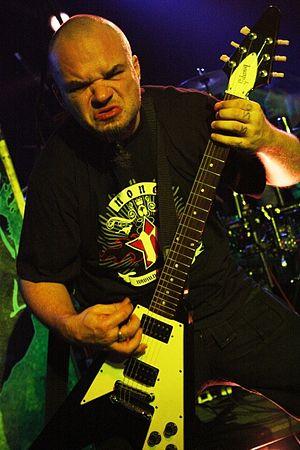
Acid Drinkers est un groupe de heavy metal polonais, originaire de Poznań. Formé en 1986, le groupe comprend initialement le bassiste et chanteur Tomasz « Titus » Pukacki, les guitaristes Darek « Popcorn » Popowicz et Robert « Bobby » Zembrzycki, et le batteur Maciej « Ślimak » Starosta.